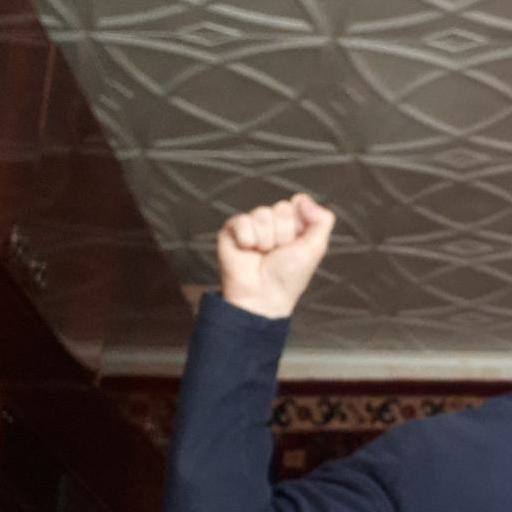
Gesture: fist